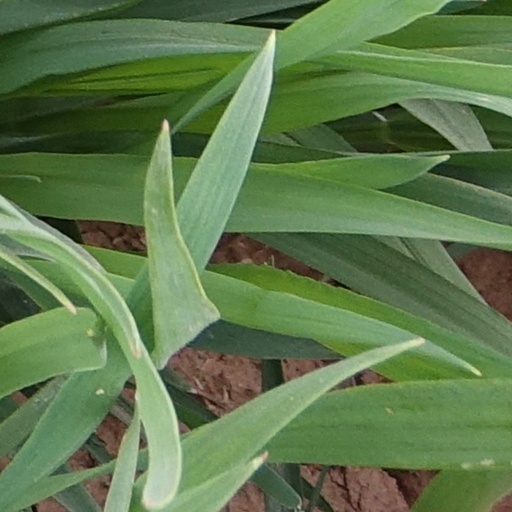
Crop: wheat